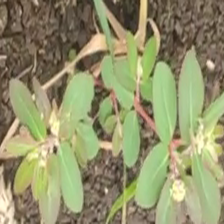
Weed species: Choti_dudhi_(Euphorbia_hirta)